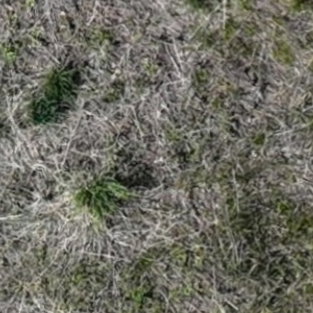
Month: may